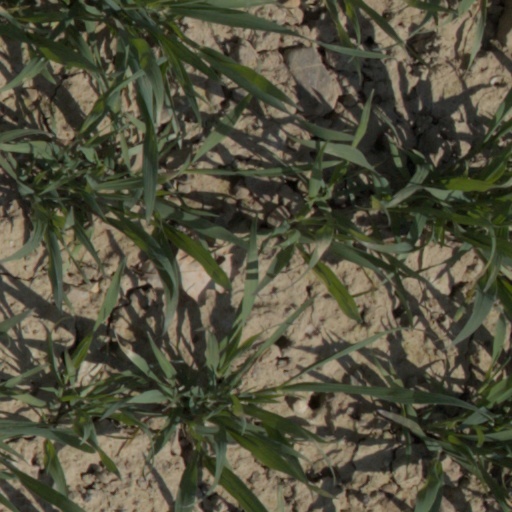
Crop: wheat